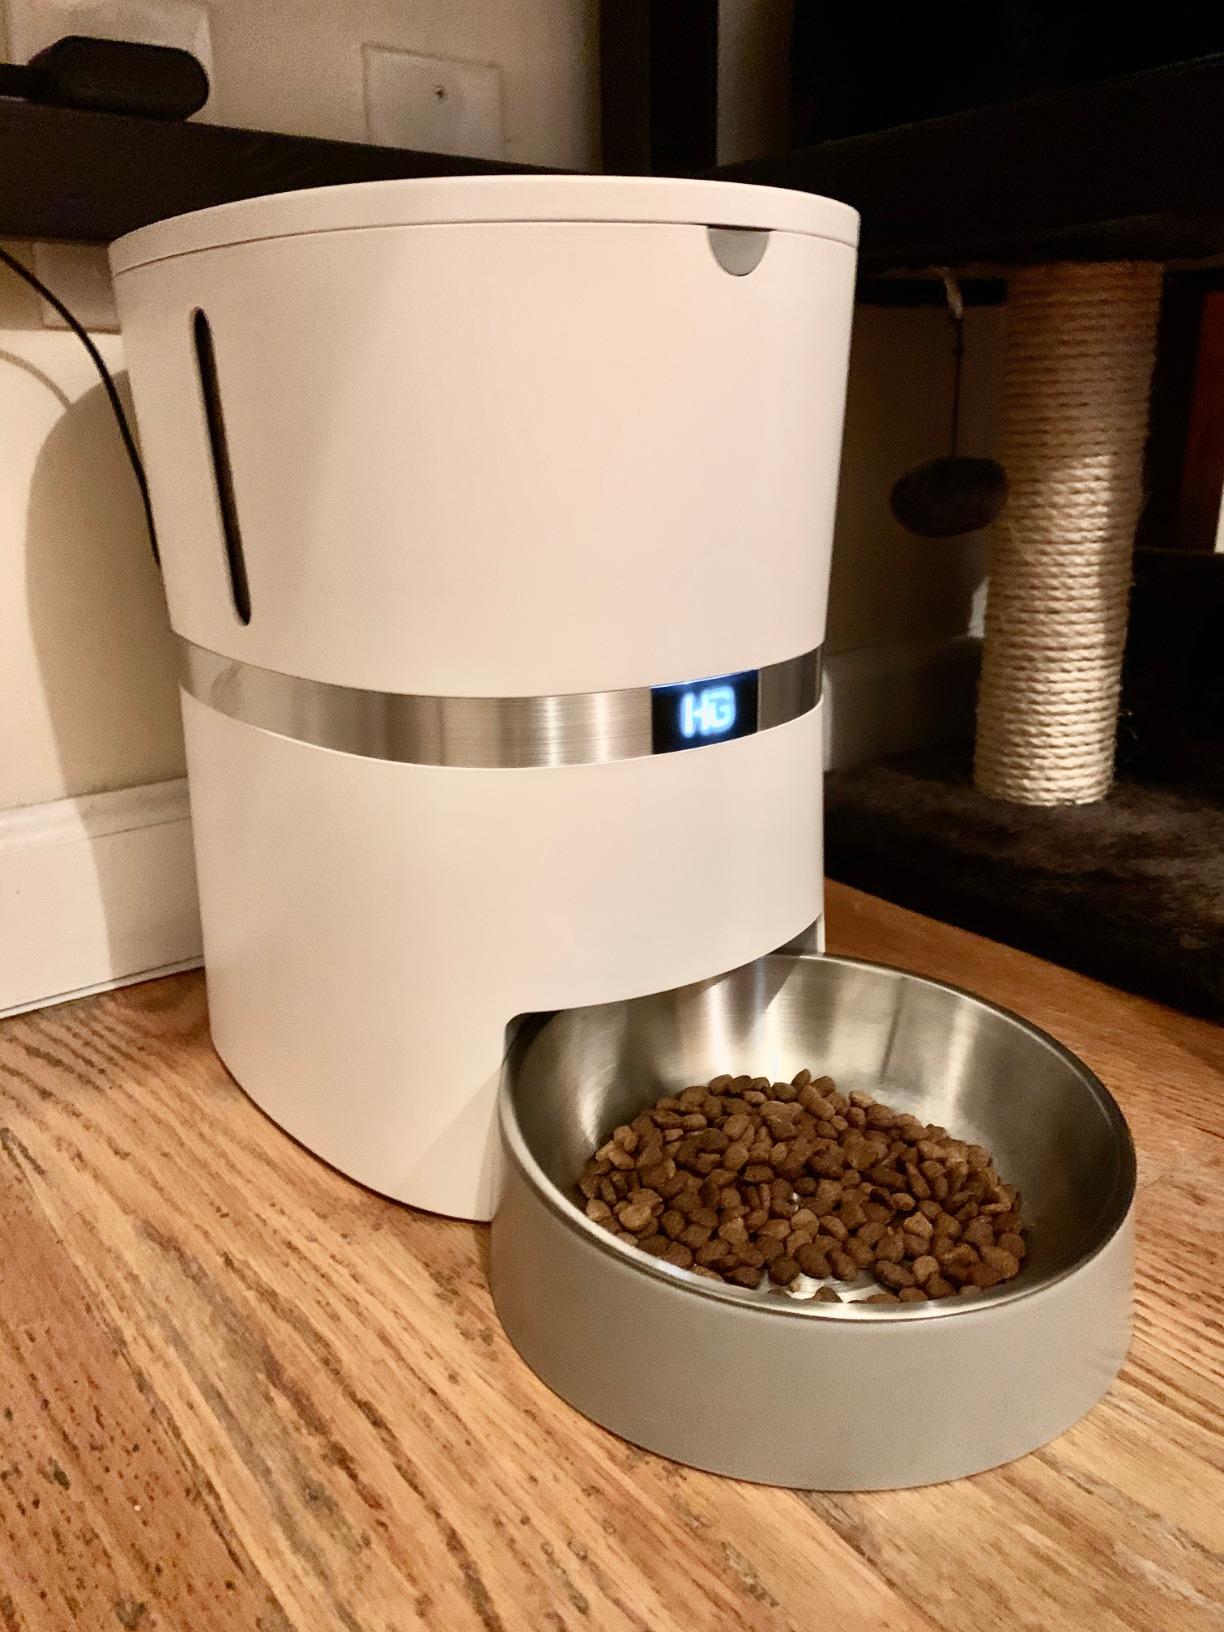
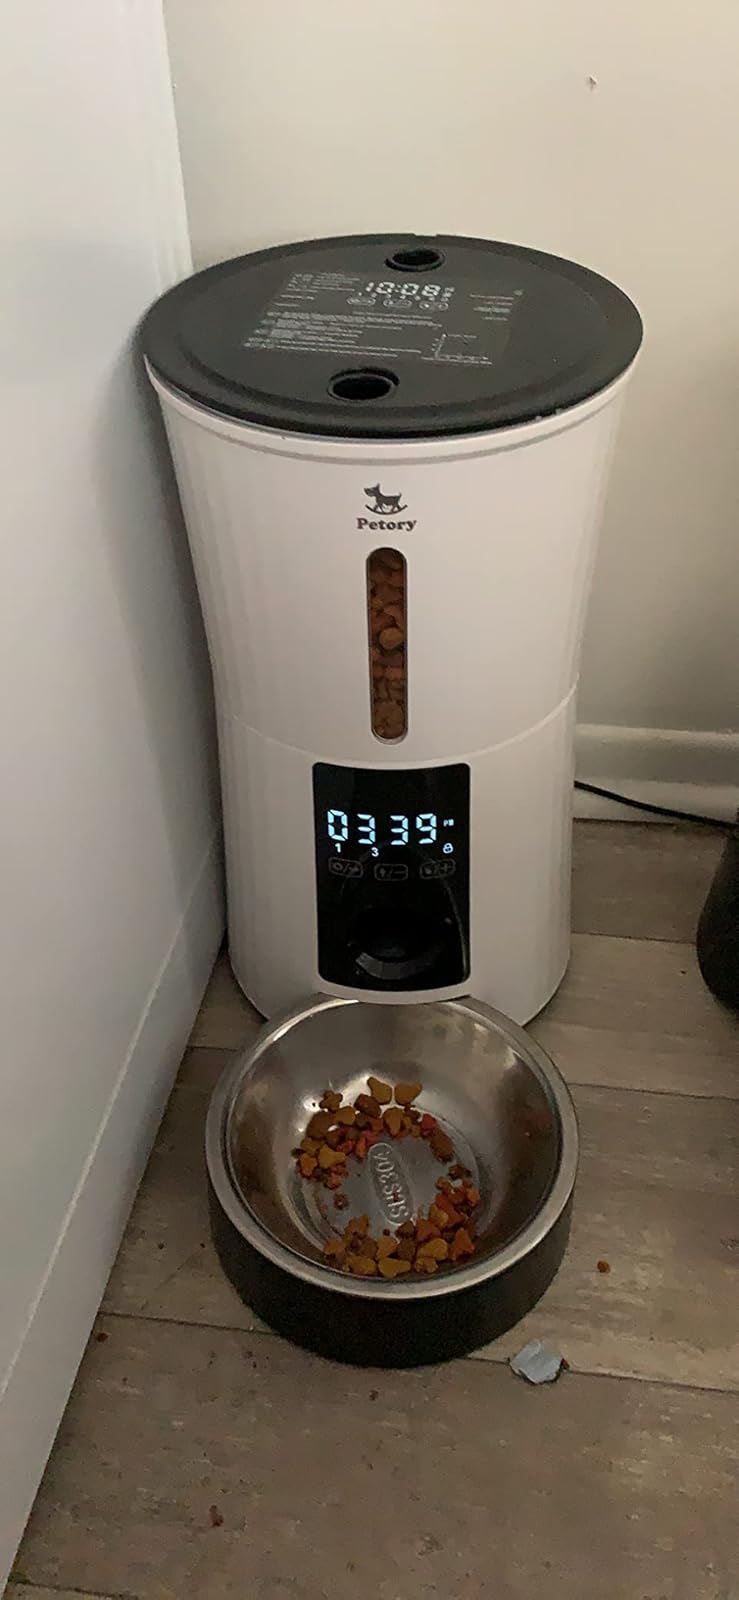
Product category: items_feeder
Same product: no